Sky position (RA, Dec in degrees): 175.178, 14.301
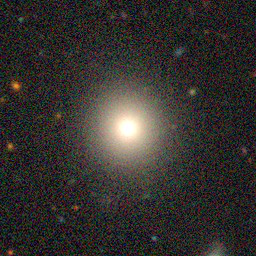
Galaxy morphology: Round Smooth Galaxies